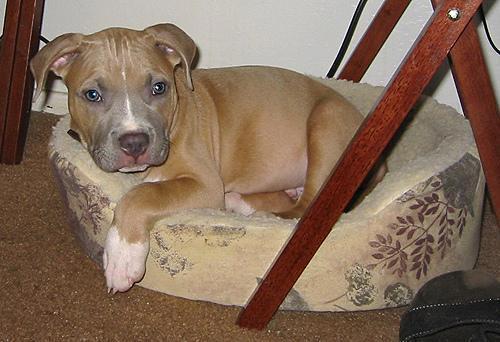
American_Staffordshire_terrier